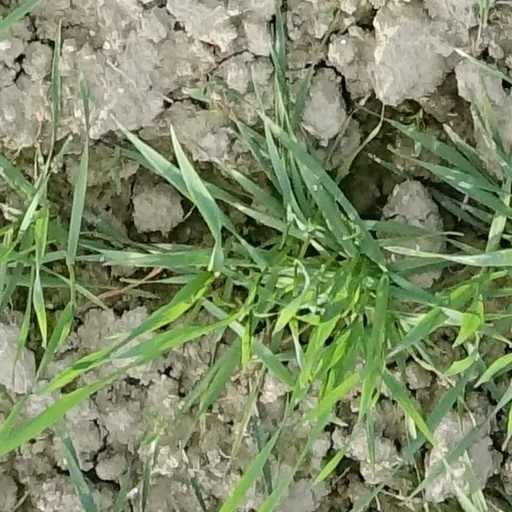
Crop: wheat